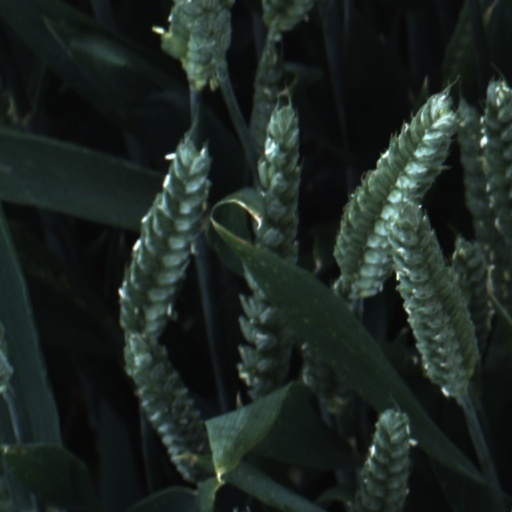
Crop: wheat